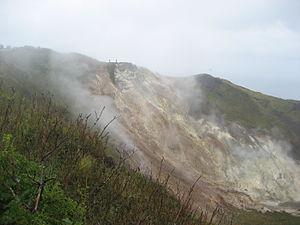
Le mont Suribachi est un sommet du Japon, point culminant situé à l'extrémité sud-ouest d'Iwo Jima. C'est un volcan en sommeil qui culmine à 169 mètres d'altitude.